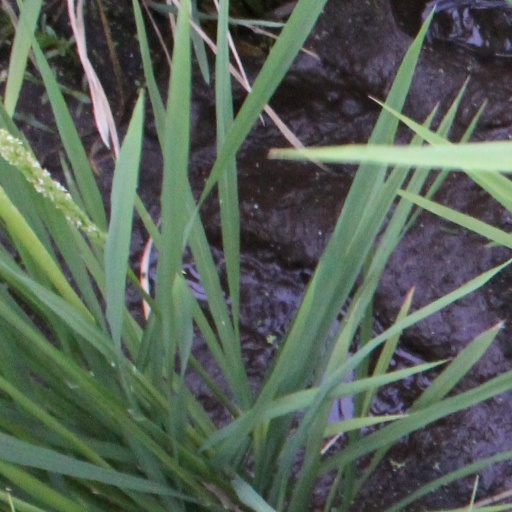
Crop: rice